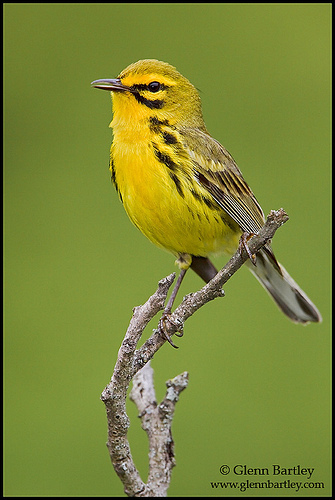
this bird is very petite, but has a slender body that ranges mostly in the yellow color, but has black stripes going down the wings and the tail feather.
a small bird with a yellow head and body and yellow and brown covering the rest of its body.
this bird is colored brightly yellow with a black malar stripe.
this yellow bird has a black and white inner and outer rectrices and black streaks on its wingbars, cheek patch and sides.
this little bird has a yellow belly and breast with a gray wing and white wingbar.
this little bird has a black malar stripe, yellow eye patch, yellowish green crown and yellow chest.
this bird is mostly yellow but has black and white strips on its wings and tail
this bird is yellow with black and has a very short beak.
this bird has wings that are grey and has a yellow bellythe bird is yellow with dark spots and a short pointy bill.
Species: Prairie Warbler